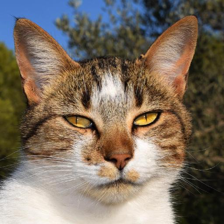
Label: animals